Jacob Epstein

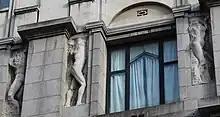
Remains of three of the Strand sculptures in 2023

Throughout 1934 Epstein struggled with carving a huge block of marble that proved so tough it regularly broke his tools until he had a new set of instruments made for the work. "Behold the Man (Ecce Homo)" depicted a squat Christ with a huge head that, in Epstein's words, was 'a symbol of man, bound, crowned with thorns and facing with a relentless and over-mastering gaze of pity and prescience our unhappy world'. First shown, unfinished, at the Leicester Galleries in March 1935, "Ecce Homo" led to a storm of criticism including accusations of blasphemy. Some newspapers considered the work so grotesque they refused to publish photographs of it. Anthony Blunt wrote a positive review for "The Spectator", stating that the scale of the work was more suitable for a large church rather than an art gallery. Epstein never sold the work and it remained in his studio throughout his life. In 1958 he was approached by the rector of Selby Abbey in Yorkshire, who asked if Epstein would leave "Ecce Homo" to the abbey in his will. He agreed but local church members raised a petition that persuaded the church authorities to overrule the rector and refuse the gift. It was not until 1969, that "Ecce Homo", donated by Epstein's widow Kathleen Garman, was finally installed in the ruins of Coventry Cathedral.